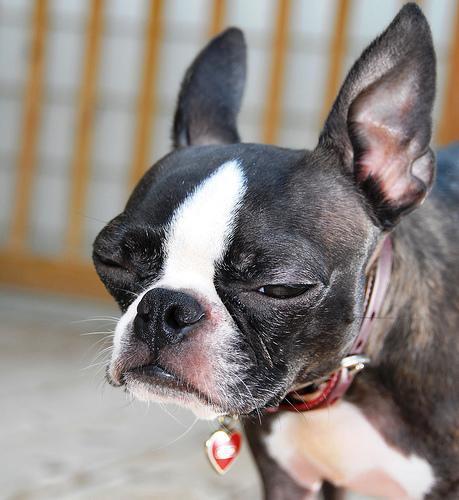
French_bulldog